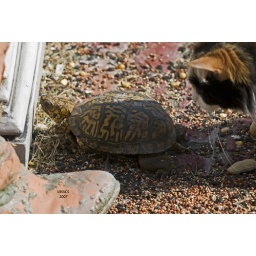
The cat fell in love with this turtle and followed it everywhere.